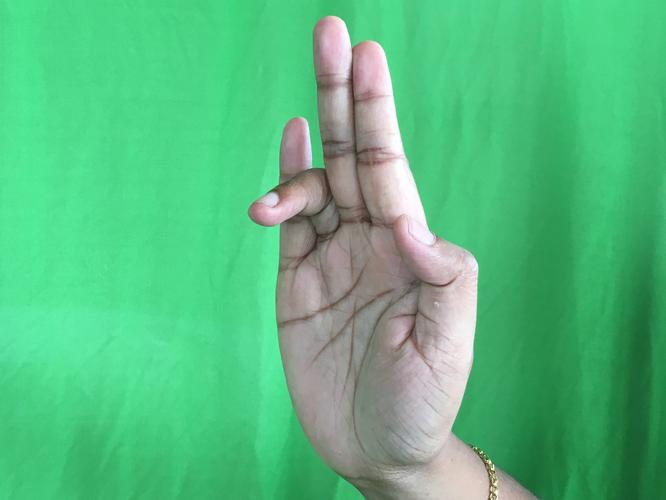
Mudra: Tripathaka
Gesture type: single_hand